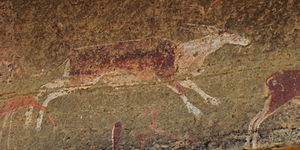
Afrikansk kunst / Generelle motiver, stilarter, materialer
Afrikansk kunst er billedkunst og arkitektur fra Afrika, eller skabt af afrikanske kunstnere, hvor traditionelle afrikanske motiver indbefatter abstraktion, geometriske figurer, stiliserede menneskefigurer, ansigtsmasker og antik ægyptisk kunst.